Kevin Byard

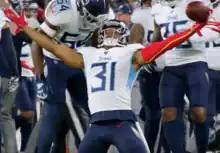
Byard after intercepting a pass thrown by Lamar Jackson of the Baltimore Ravens in the AFC Divisional Round of the playoffs

The Tennessee Titans finished the 2019 NFL season second in the AFC South with a 9–7 record and earned a Wild-Card berth. They won the AFC Wild-Card Game with a 20–13 victory at the New England Patriots. On January 11, 2020, Byard started in the of the playoffs at the Baltimore Ravens and had 11 combined tackles (seven solo), one pass deflection, and intercepted a pass on the Ravens' opening drive that was thrown by Lamar Jackson to tight end Mark Andrews in the Titans' 28–12 victory. On January 19, 2020, Byard started made four combined tackles (three solo) as the Titans lost 24–35 in the AFC Championship Game at the Kansas City Chiefs, who went on to become the Super Bowl LIV Champions.